Hadith of the position

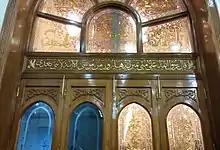
Hadith of position, engraved on the door of the great mosque of Kufa, present-day Iraq

In response to Shia claims, Sunni scholars argue that the hadith of the position is irrelevant to Muhammad's succession because Aaron died before Moses. The Shia jurist Sharif al-Murtada counters that had Aaron survived Moses, the former would have indeed succeeded the latter. In this vein, the Shia al-Kulayni claims that Moses' successor Joshua later designated the progeny of Aaron to succeed him instead of his own or Moses' descendants.